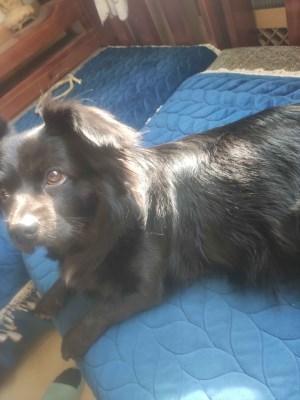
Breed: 480-n000125-Pekinese